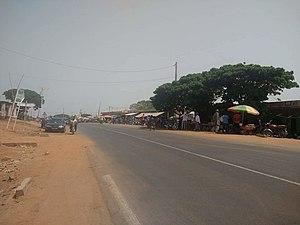
Bembéréké est une ville du nord du Bénin, chef-lieu de la commune du même nom et préfecture du département du Borgou.